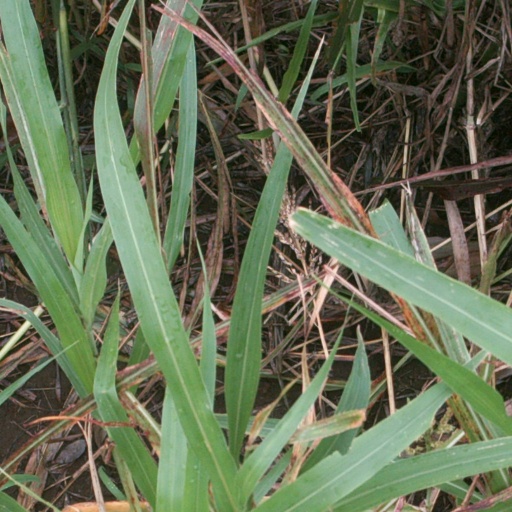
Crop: sorghum